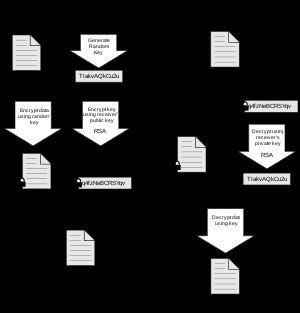
Pretty Good Privacy
Sådan virker PGP
Pretty Good Privacy er et datakryptering- og dekrypterings edb-program, der giver kryptografisk privatbeskyttelse og autentificering for datakommunikation. PGP bruges ofte til at underskrive elektronisk, og kan kryptere og dekryptere e-mails for at øge sikkerheden i e-mail kommunikation. Det blev skabt af Philip Zimmermann i 1991.